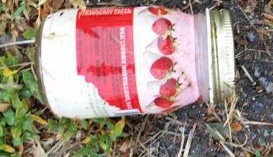
Waste category: glass